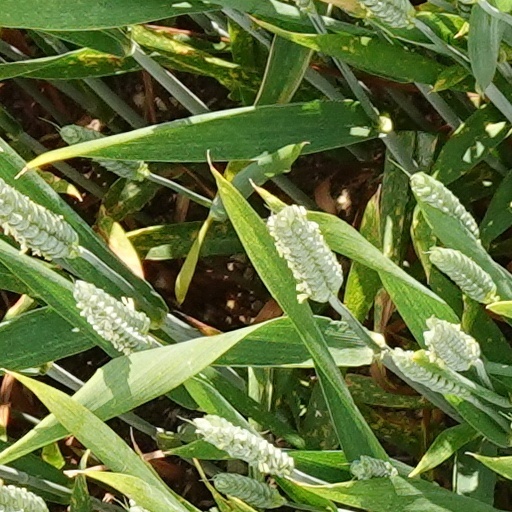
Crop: wheat